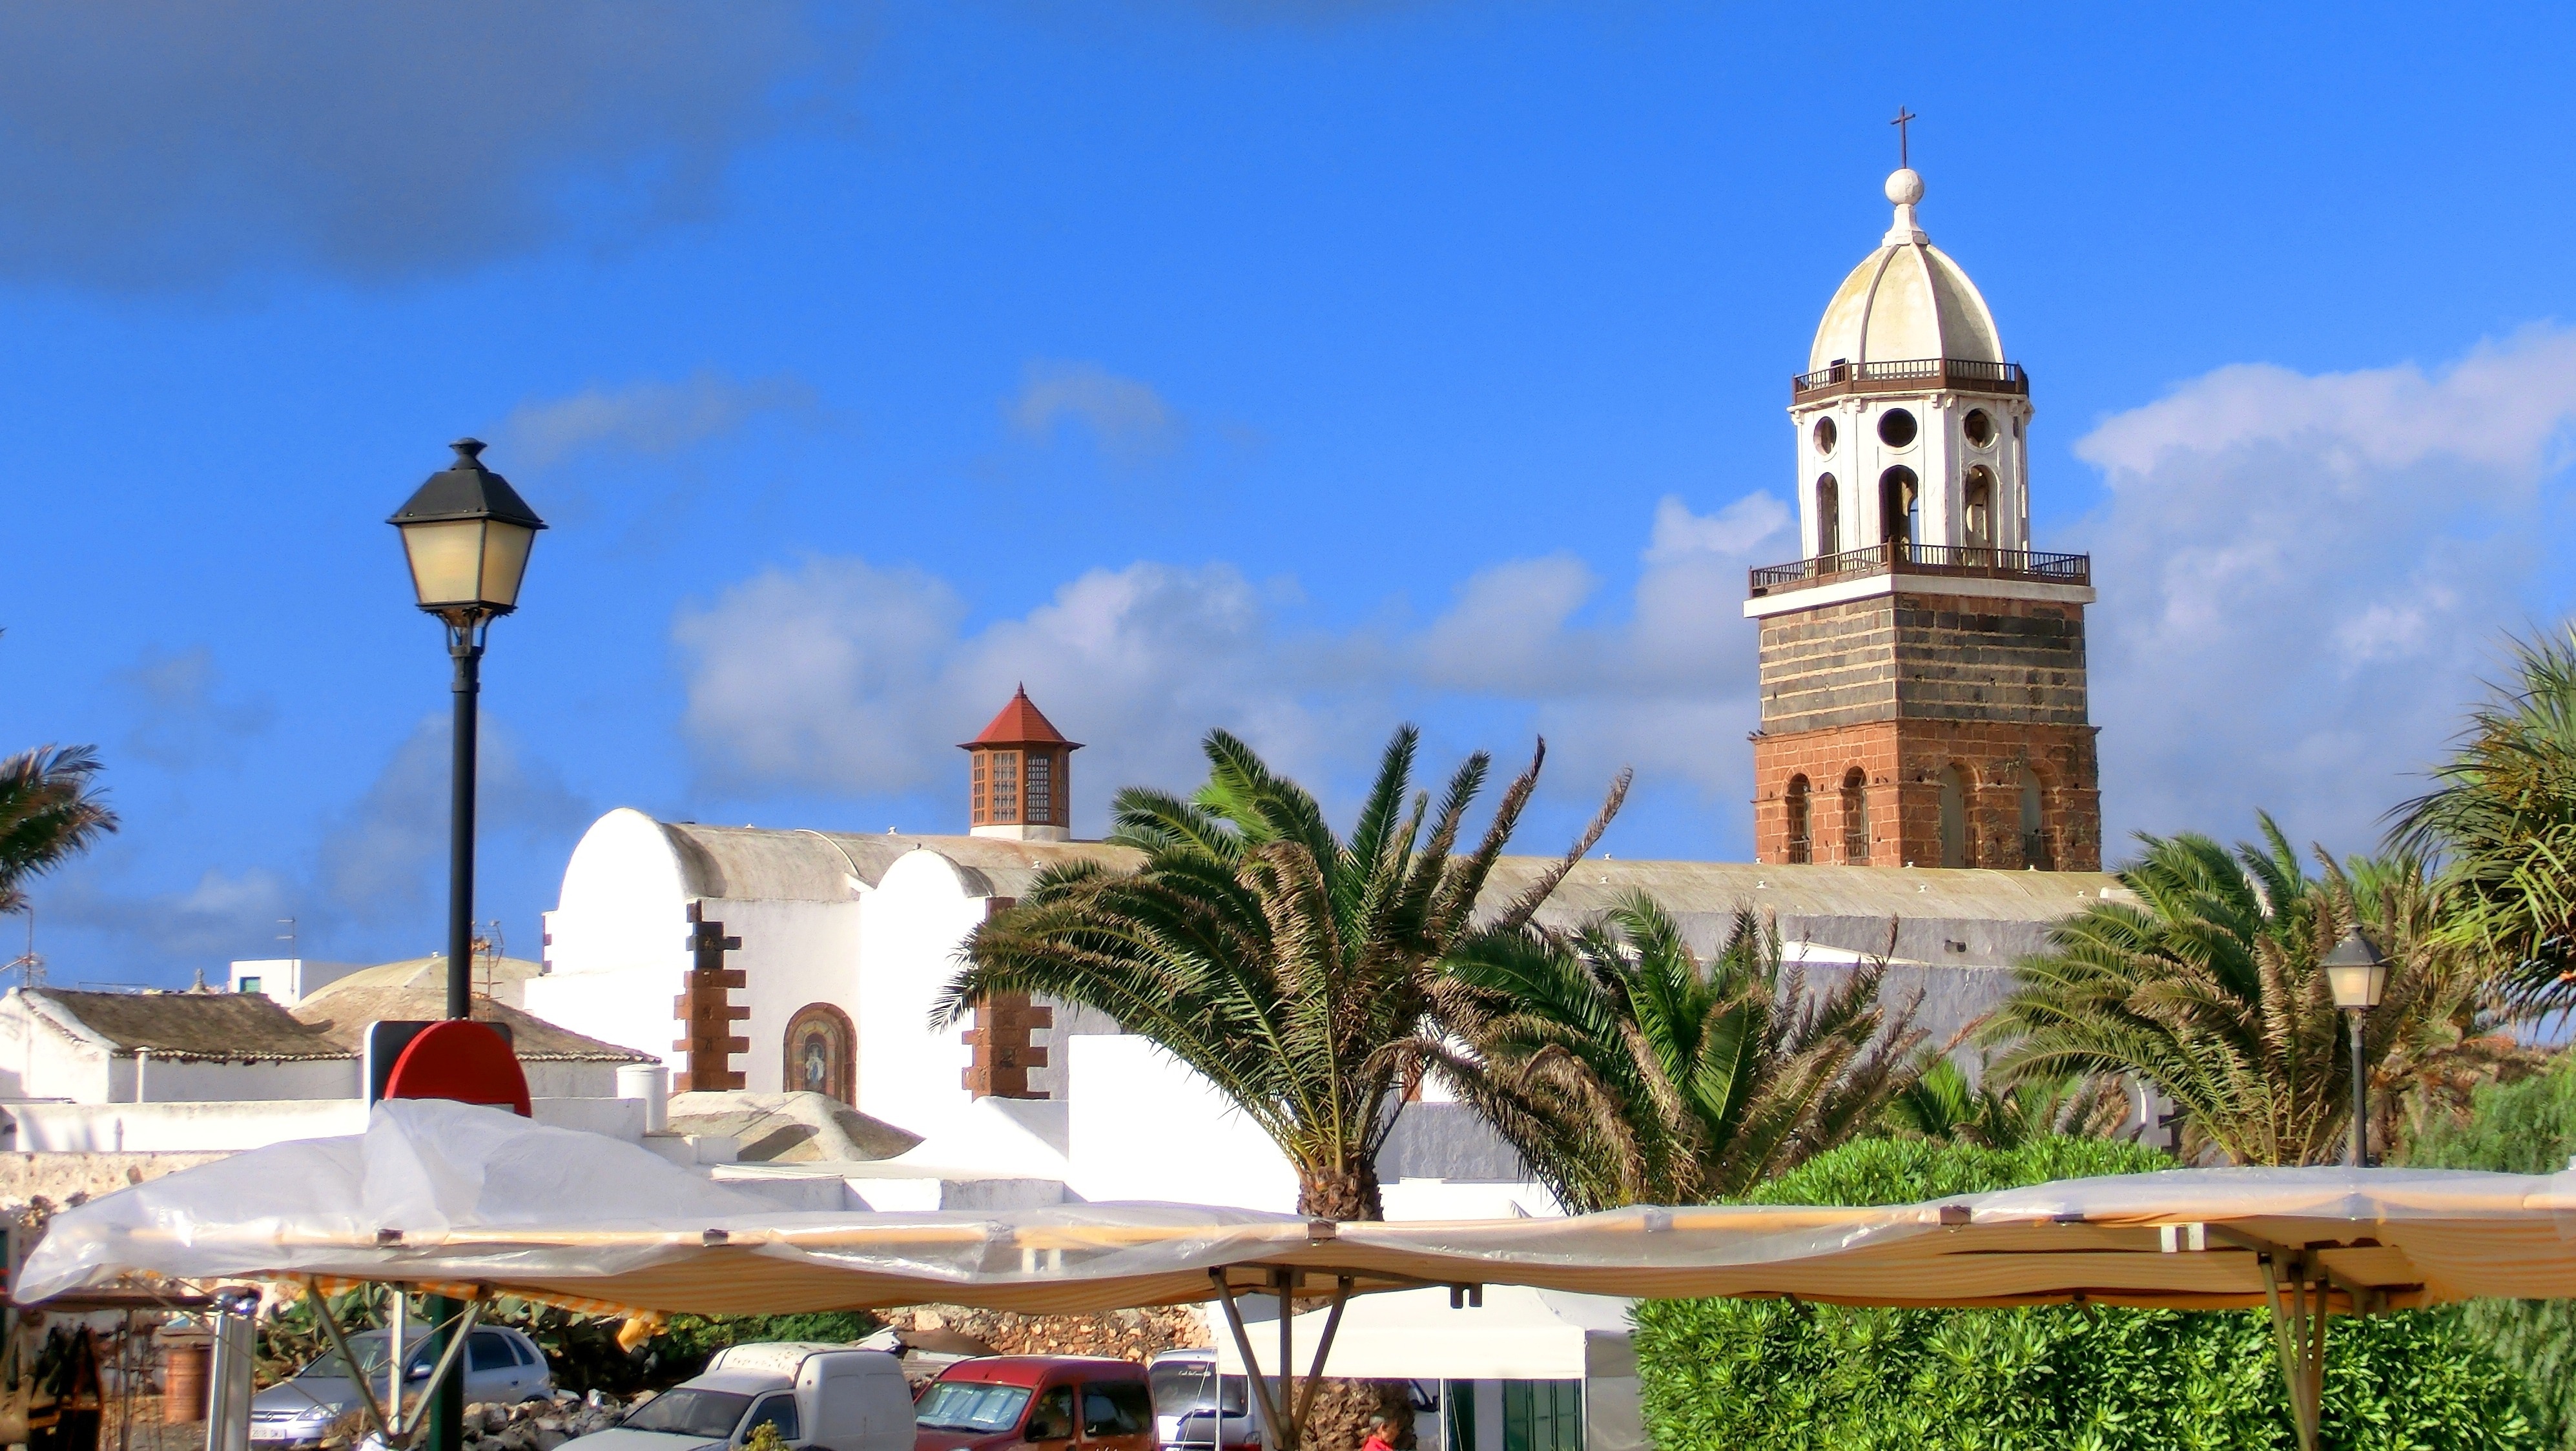
town, vacation, tower, landmark, church, tourism, place of worship, resort, lanzarote, costa tequise